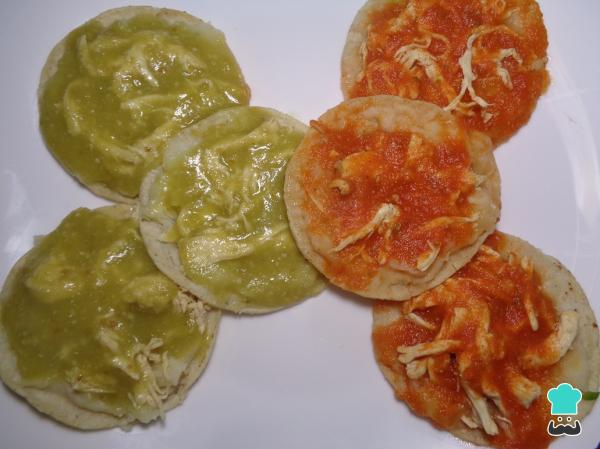
0Por último, bañamos a la mitad de la chalupas poblanas con salsa verde y a la otra mitad con salsa roja.